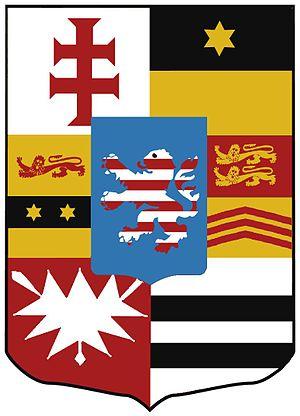
Henri de Hesse-Darmstadt était un prince de Hesse-Darmstadt, général impérial et commandant en chef de Lérida pendant la Guerre de Succession d'Espagne.